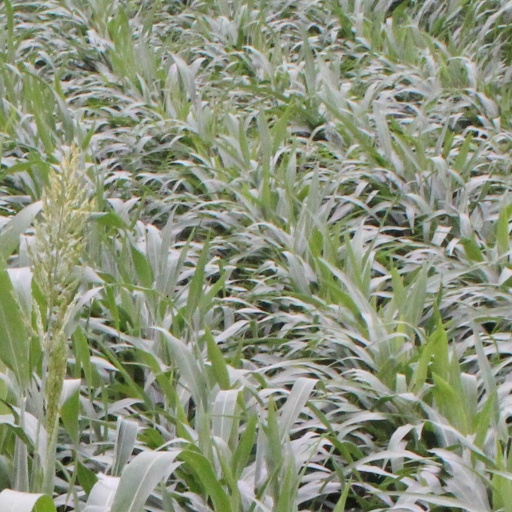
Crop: sorghum